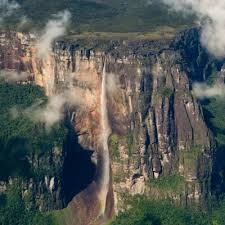
Landmark: Angel Falls